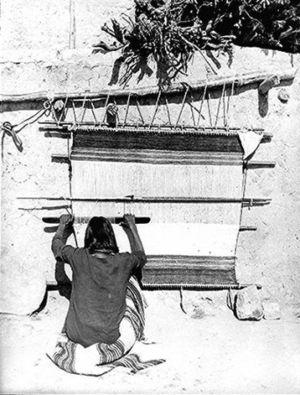
Les Hopis font partie du groupe amérindien des Pueblos d'Amérique du Nord, voisins des Navajos, des Papagos, et des Zuñis. Les Hopis vivent dans le nord-est de l'Arizona, dans la région des Four Corners, une région très aride. Dans des textes anciens, le peuple est souvent appelé Moki ou Moqui.